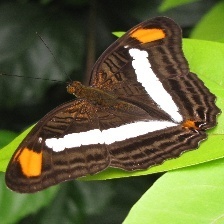
Species: Iphiclus sister